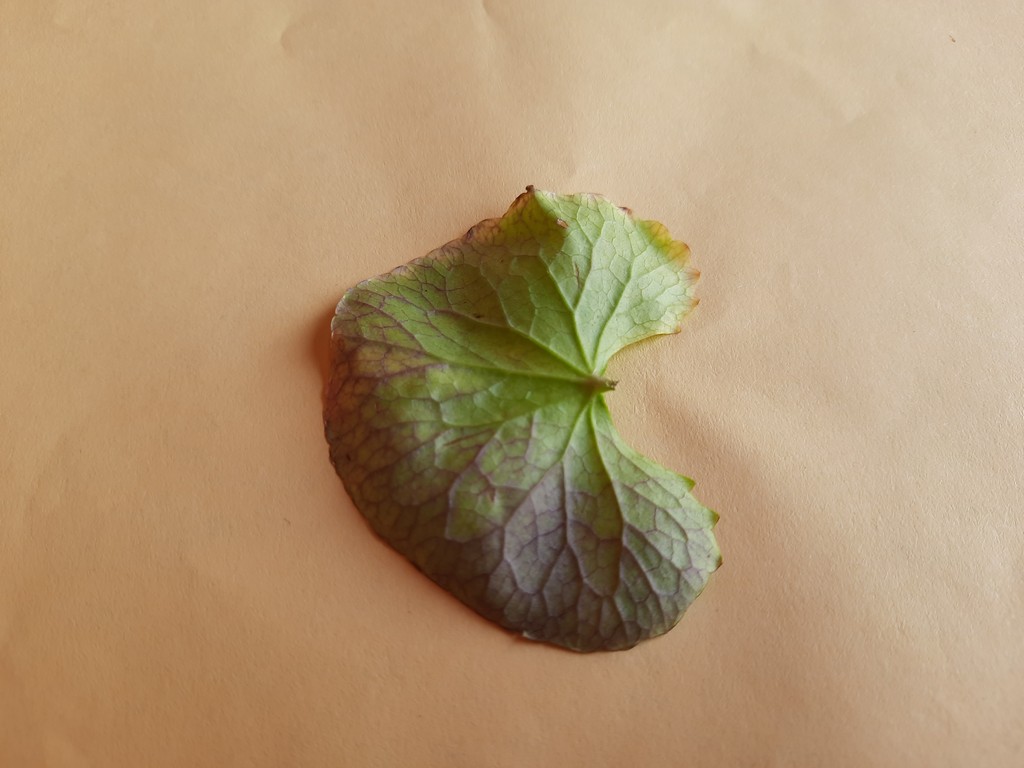
Label: Unhealthy